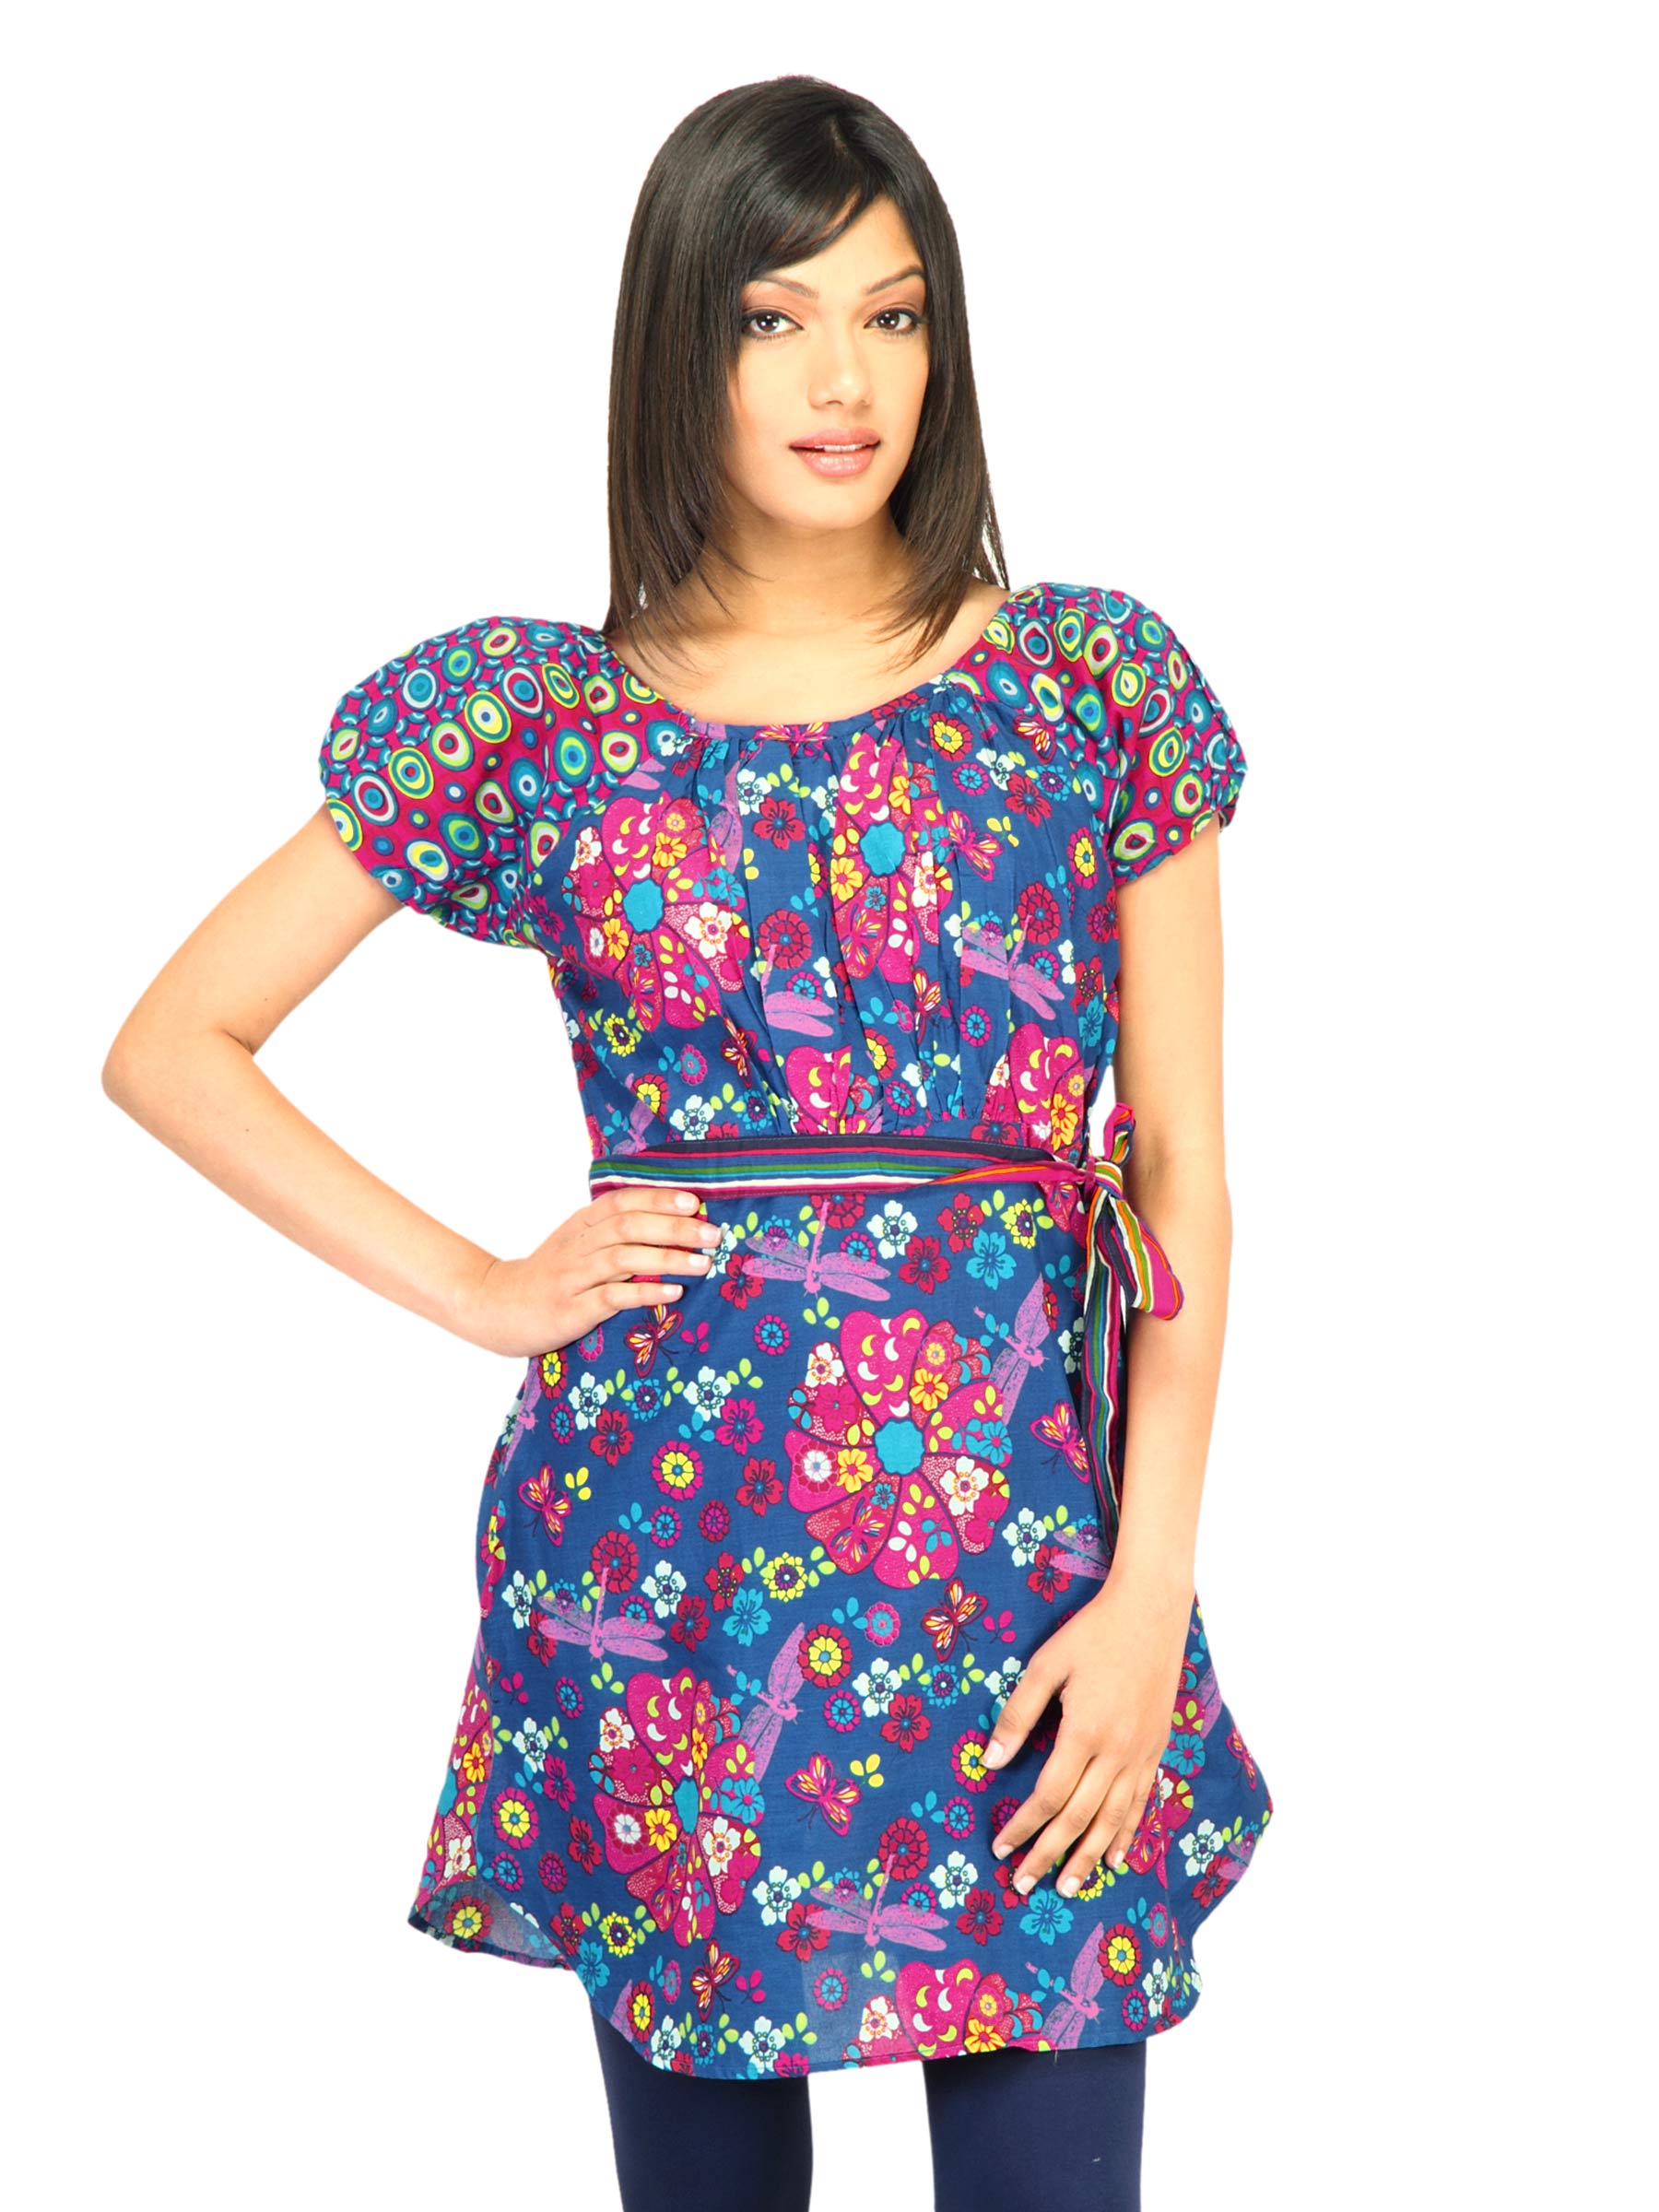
BIBA Women Printed Blue Kurta
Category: Apparel / Topwear / Kurtas
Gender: Women
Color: Blue
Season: Fall 2011
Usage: Ethnic